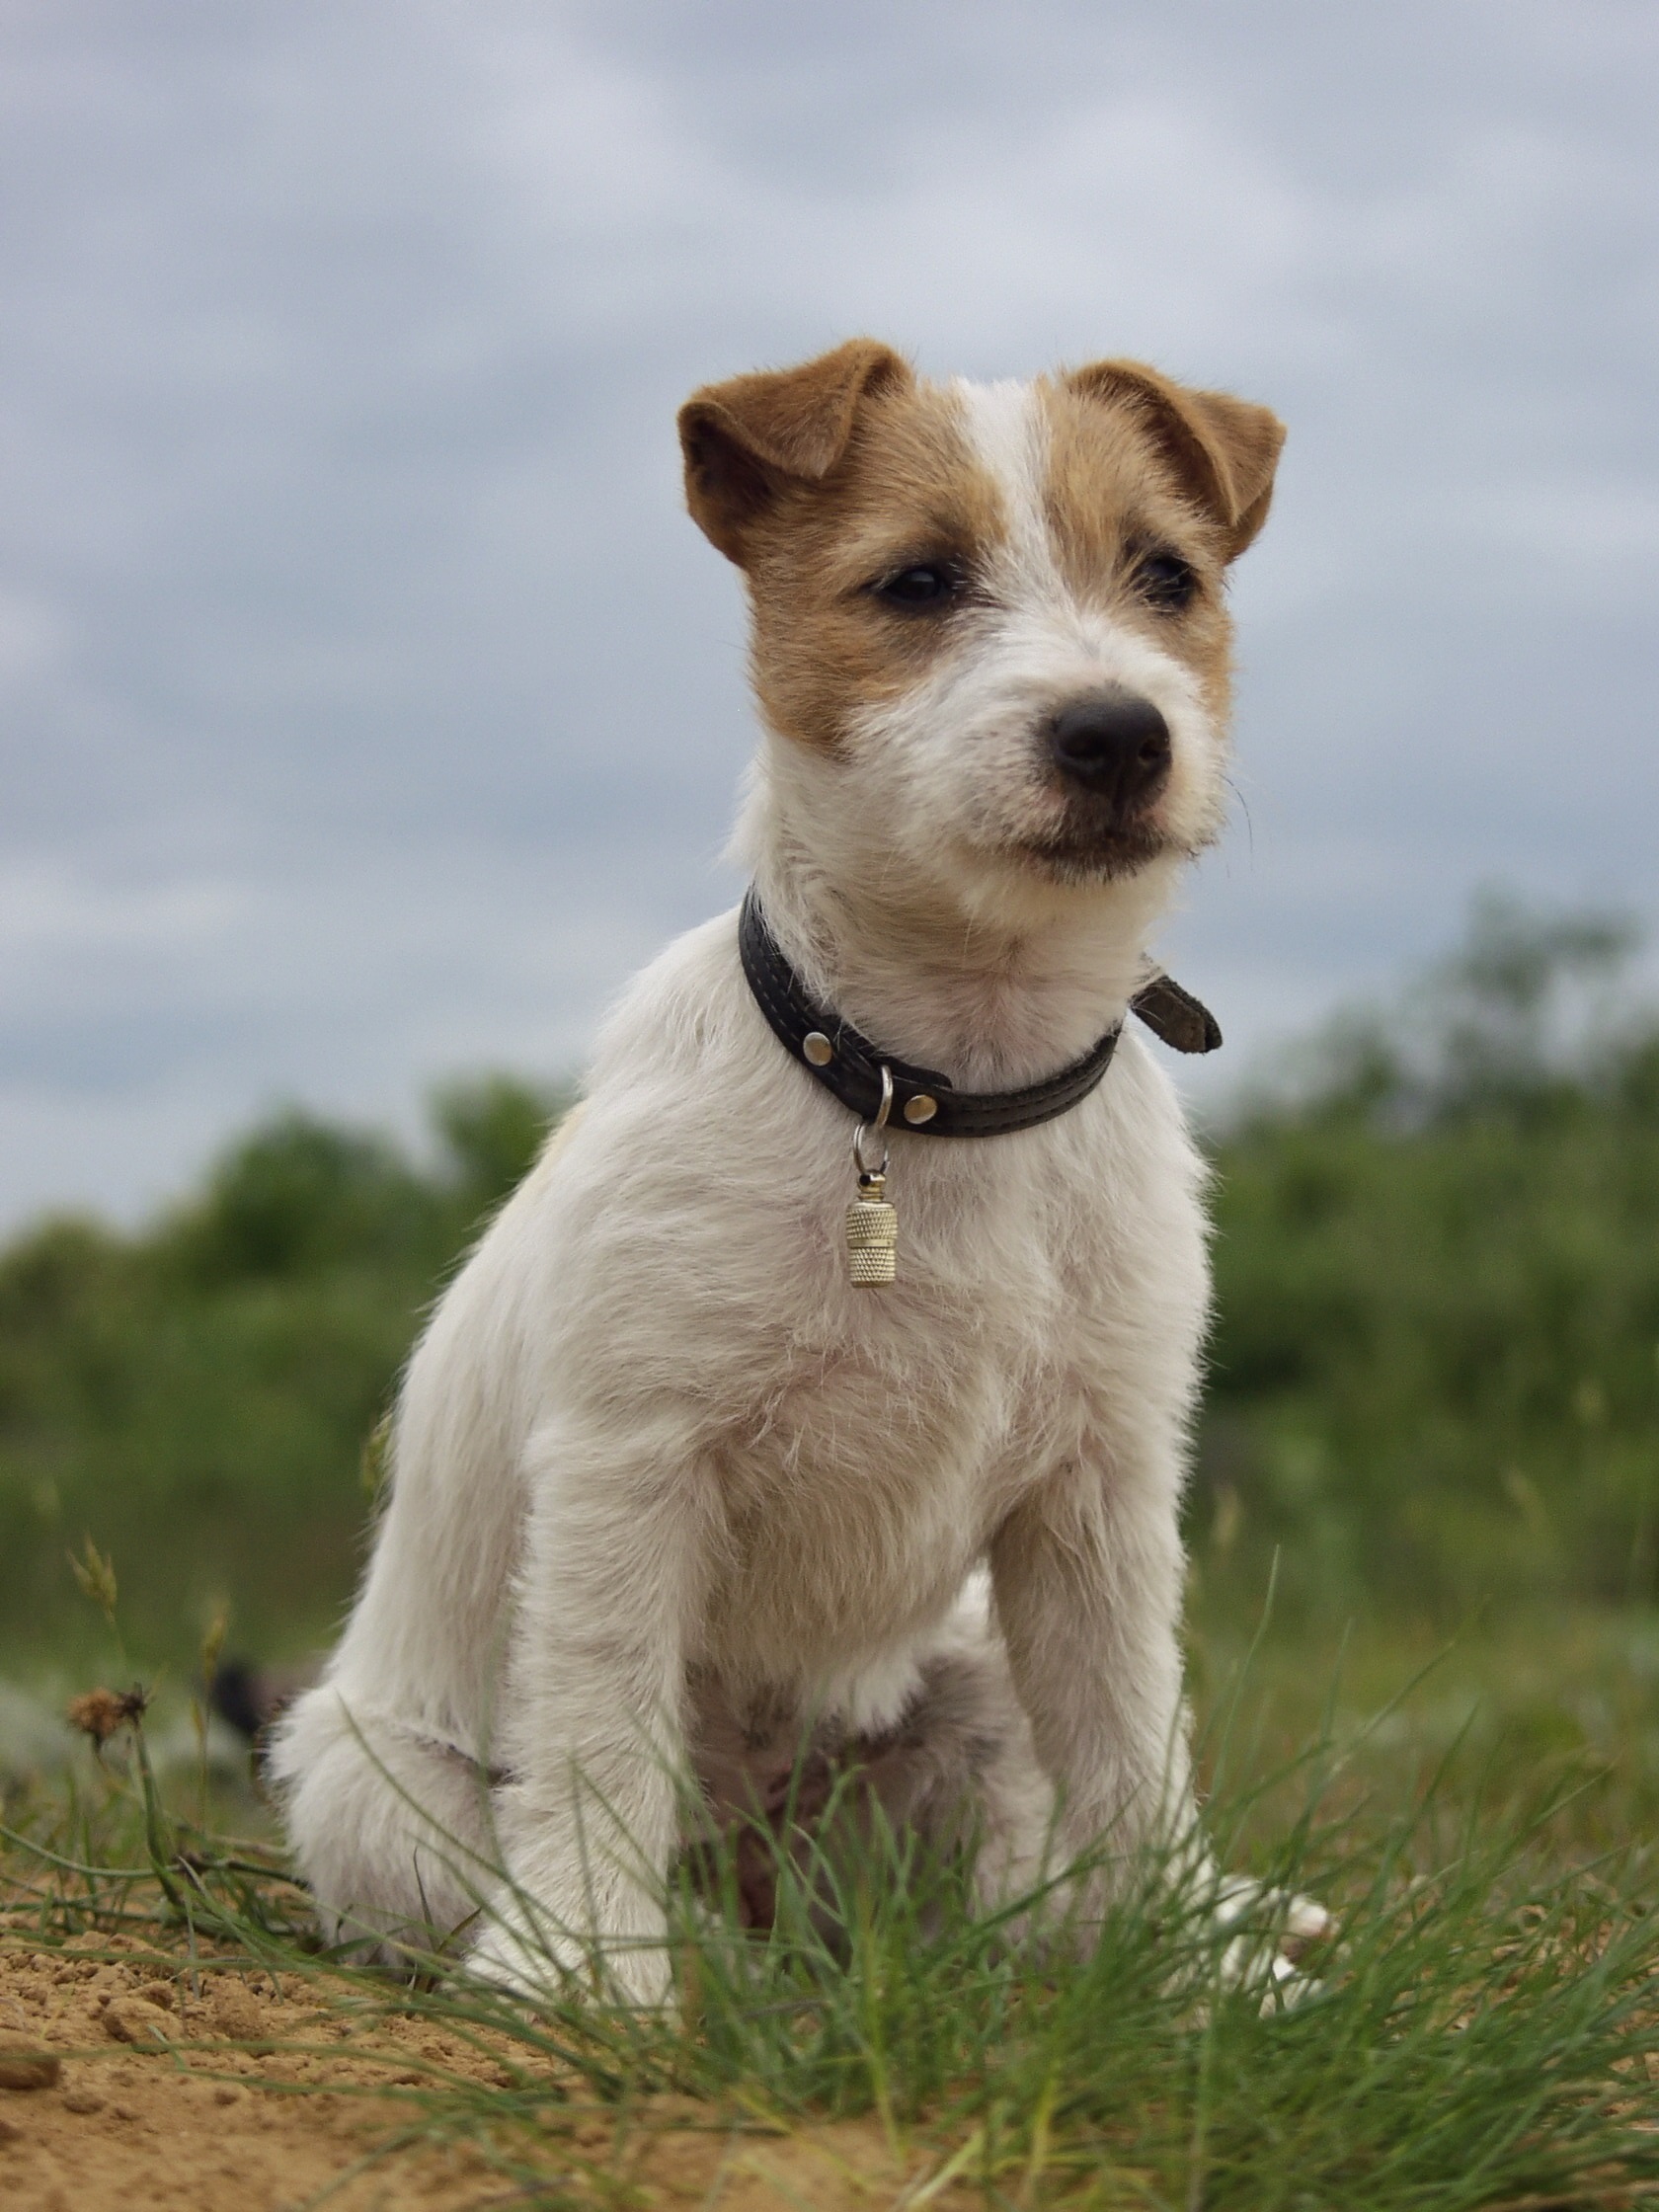
dog, animal, cute, canine, pet, portrait, young, sitting, mammal, outdoors, vertebrate, adorable, dog breed, terrier, parson russell terrier, jack russell terrier, dog like mammal, glen of imaal terrier, russell terrier, norfolk terrier, wire hair fox terrier, fox terrier